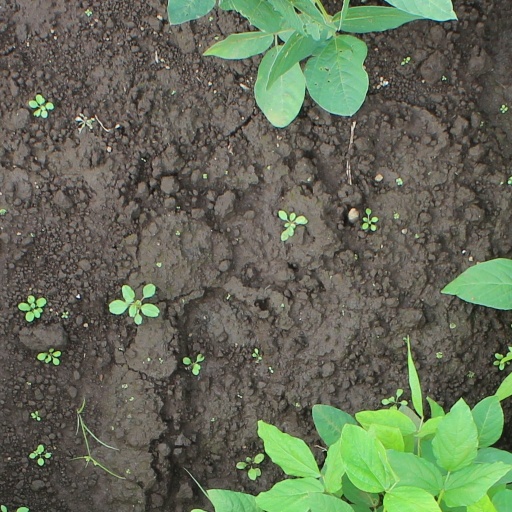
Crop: soybean